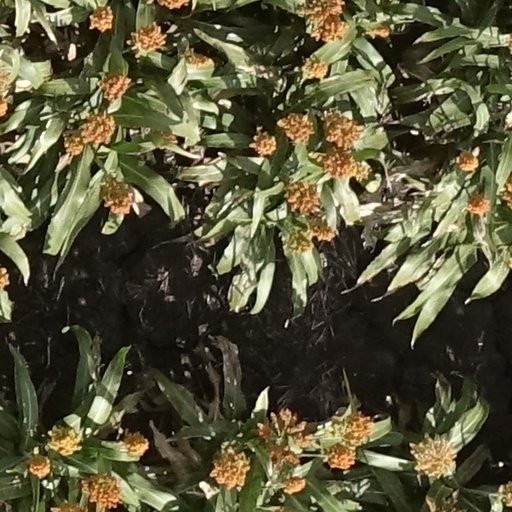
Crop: sorghum